Place names in Ireland

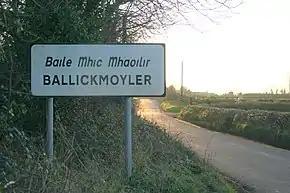
Welcome sign at Ballickmoyler, County Laois – the letter "i" is written dotless as it is in Gaelic script

After the Norman invasion of Ireland, which began in 1169, Anglo-Norman and English language placenames emerged in the areas under Anglo-Norman control. Most of these are within the bounds of "The Pale" – the area that stayed under direct English control for the longest, and where English language and culture held sway. It stretched along the east coast from Dundalk in the north to Dalkey in the south.